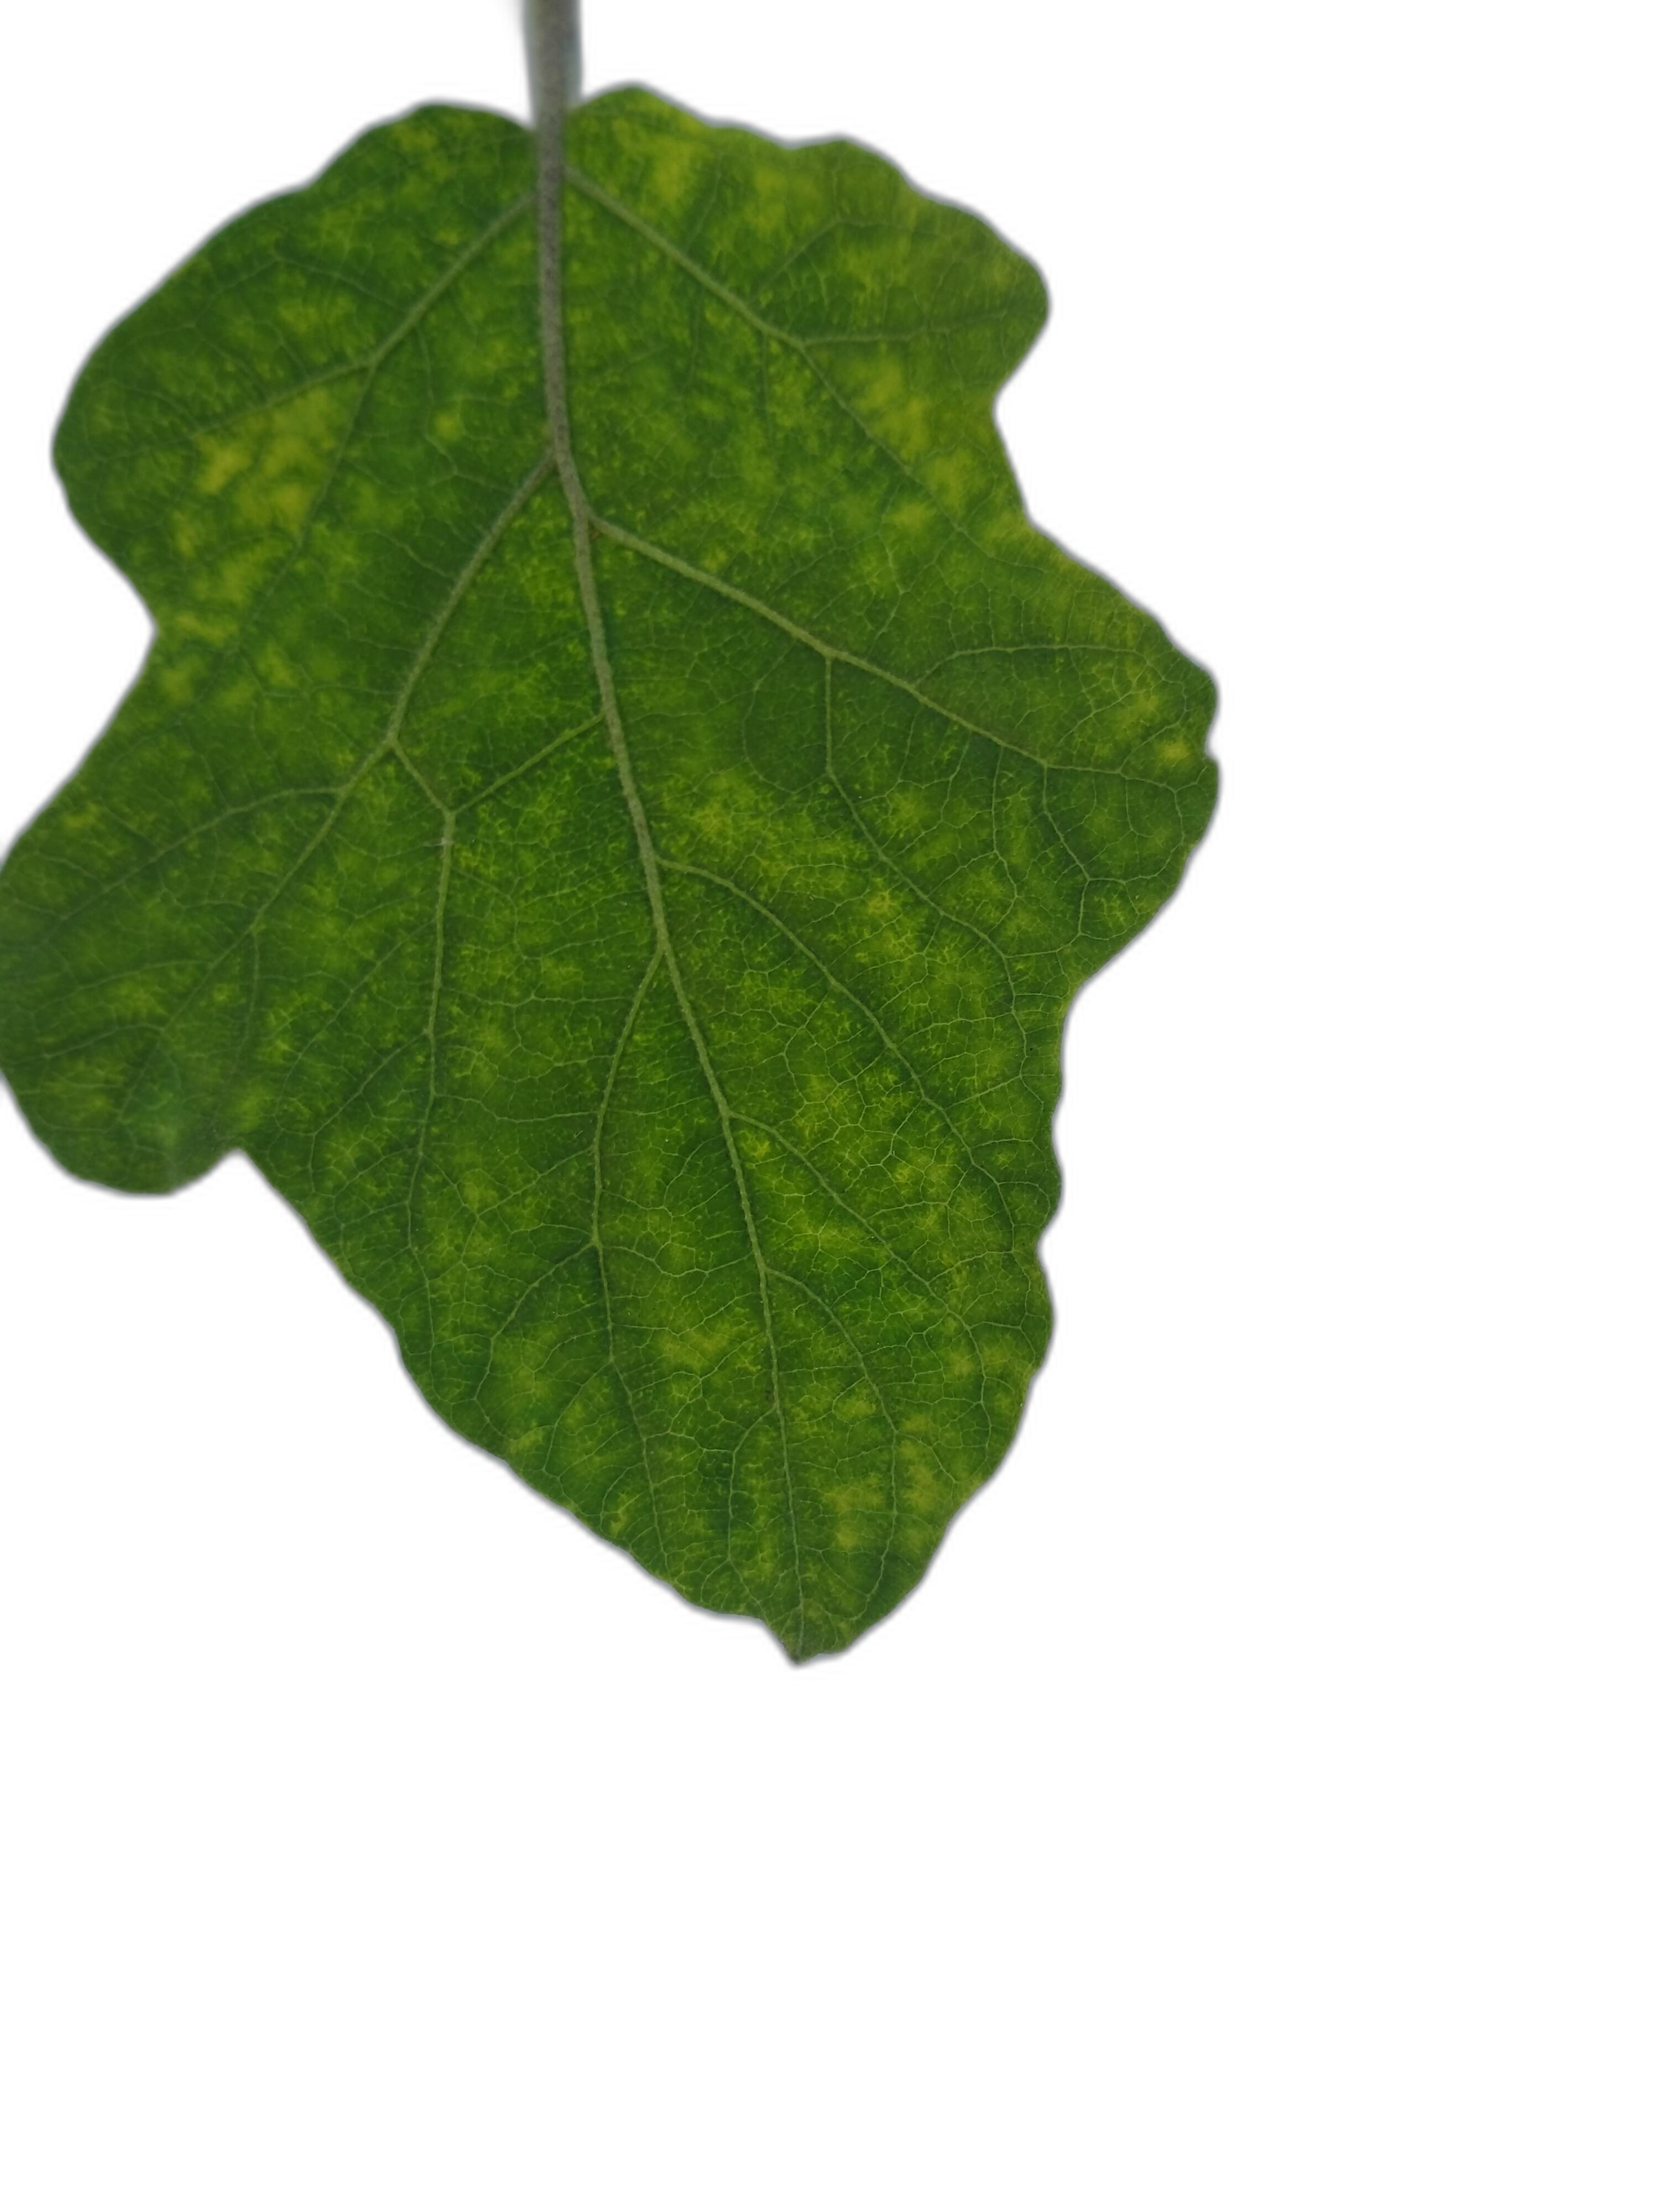
Label: Mosaic Virus Disease